Stunted growth

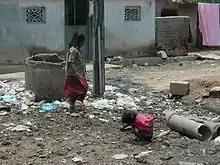
Children living in unsanitary conditions in an urban slum in India are at risk of diarrhea and stunted growth

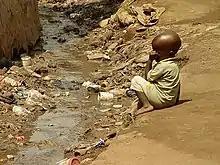
A child next to an open sewer in a slum in Kampala, Uganda.

In many publications, the causes for stunting are considered very similar, if not the same, as the causes for malnutrition in children. However, some contradict this notion. Recent evidence suggests that stunting may not be taken as a synonym for malnutrition, but as the natural condition of human height in non-Westernized societies.